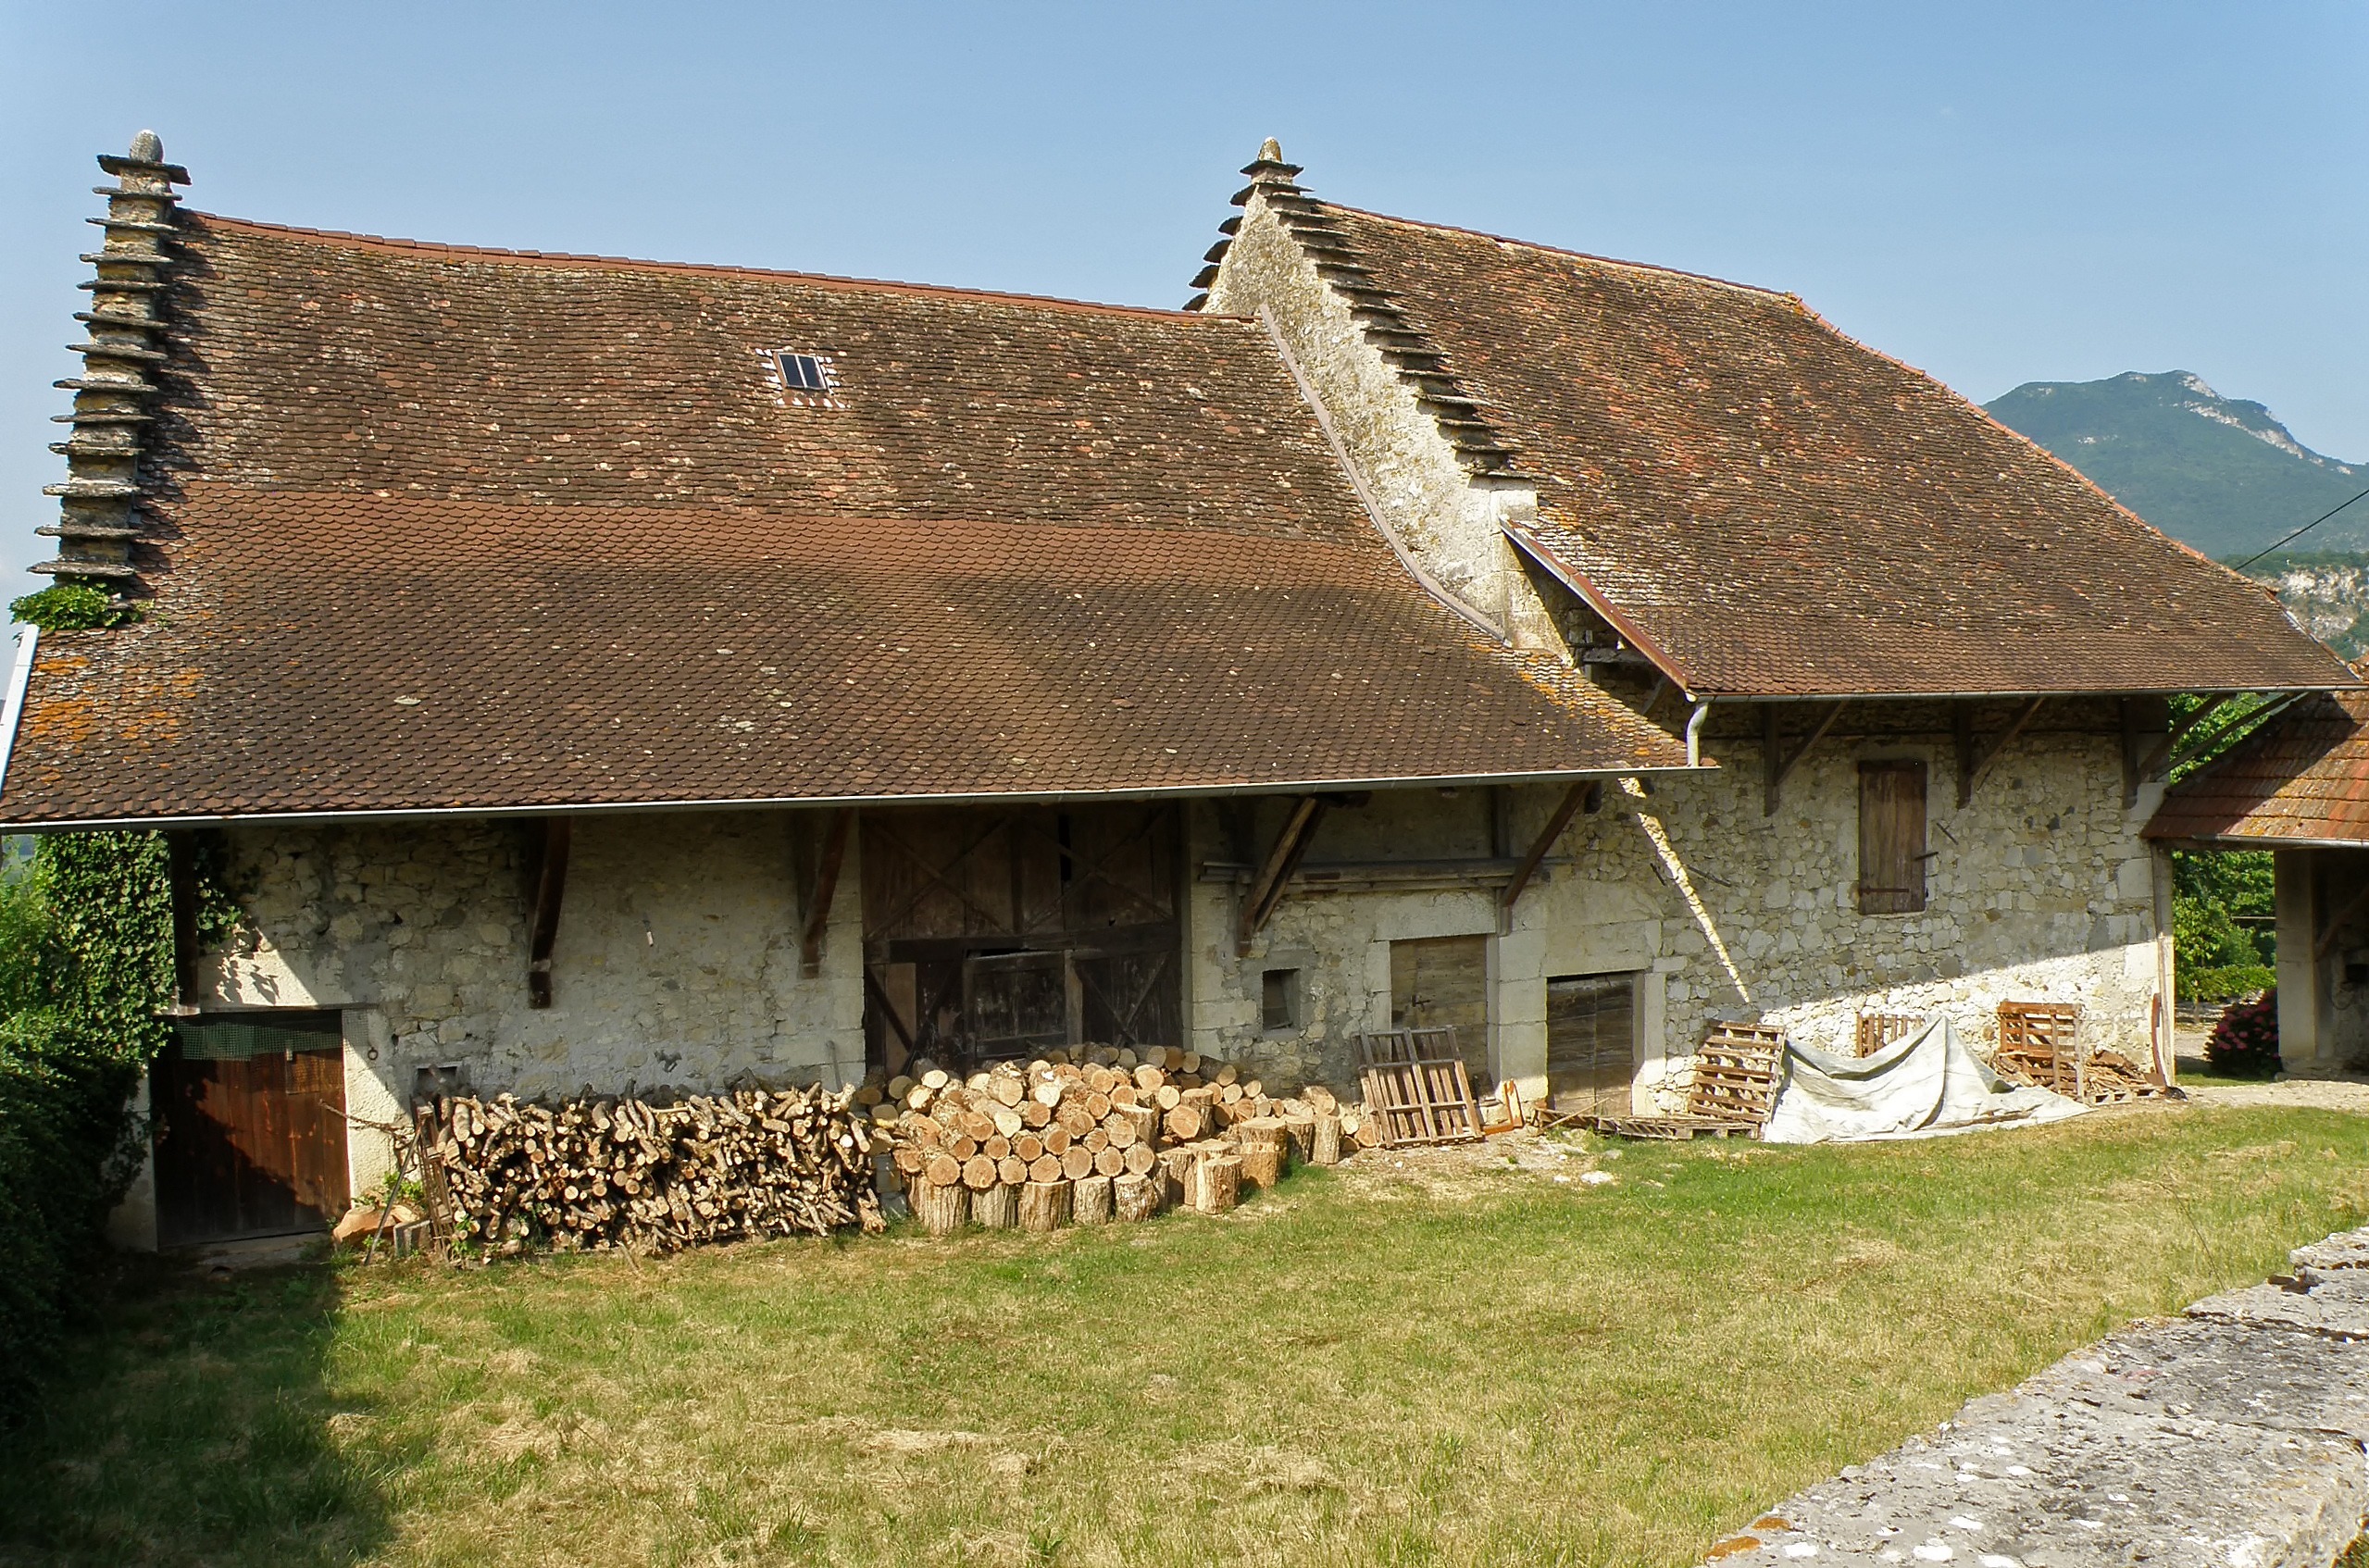
nature, sky, farm, countryside, house, roof, building, barn, country, rustic, hut, village, france, rural, cottage, stack, outside, clouds, ruins, thatching, rural area, chopped wood, ancient history